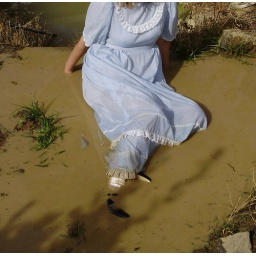
Blue T-straps, white ankle socks, pantyhose, blue dress. Random selection. P9050481. Sitting in the pond